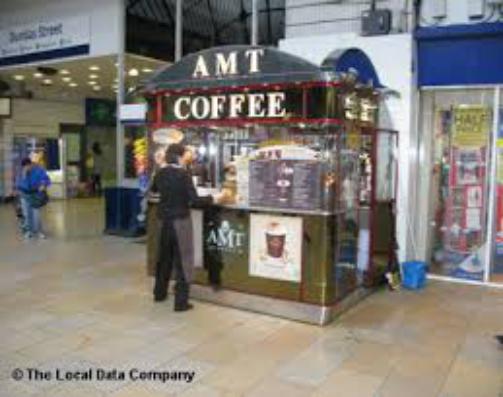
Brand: AMT Coffee
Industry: Food